Continuous noninvasive arterial pressure

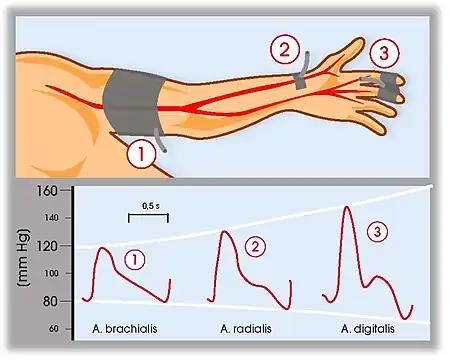
Blood pressure changes along the arterial pathway

Physicians are trained to derive treatment decisions from proximal arteries – e.g. noninvasively from the arteria brachialis. Calibration to the noninvasive “gold standard” NBP is performed in most of the devices that are currently marketed, although the calibration methods differ: